Basaburua

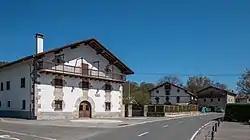
Basaburúa Mayor municipality, Jauntsarats. Navarre, Spain

Basaburua is a town and municipality located in the province and autonomous community of Navarre, northern Basque Country.